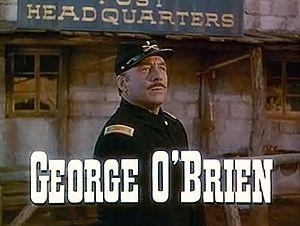
George O'Brien est un acteur américain, né le 19 avril 1899 à San Francisco, mort d'une crise cardiaque le 4 septembre 1985 à Tulsa.